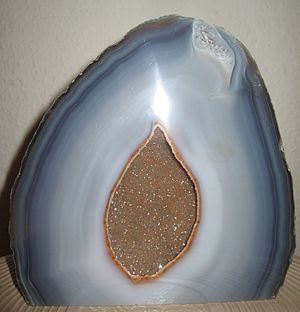
Agat / Dannelse
Achatdruse
Agat er en halvædelsten. Agat er typebetegnelse for mikrokrystallinsk, båndstribet kvarts. De enkelte bånd kan af og til have forskellige farver. I nogle agater er de enkelte bånd så tynde, at lyset kan brydes som spektralfarver, stenen kaldes så regnbueagat. Af varietetsnavne bruges sardonyx om rød-hvide, onyx om sort-hvide og jaspis om grønne varianter. Kombinationer som sort-rød og sort-brun kendes også. Agater anvendes som smykkesten, til udskæring af gemmer og kaméer, til større pyntegenstande og til at fremstille mortere af. Stifter slebet af agat benyttes til polering, f.eks. af bladguld på illuminerede håndskrifter eller guldsnit på finere bogbind.